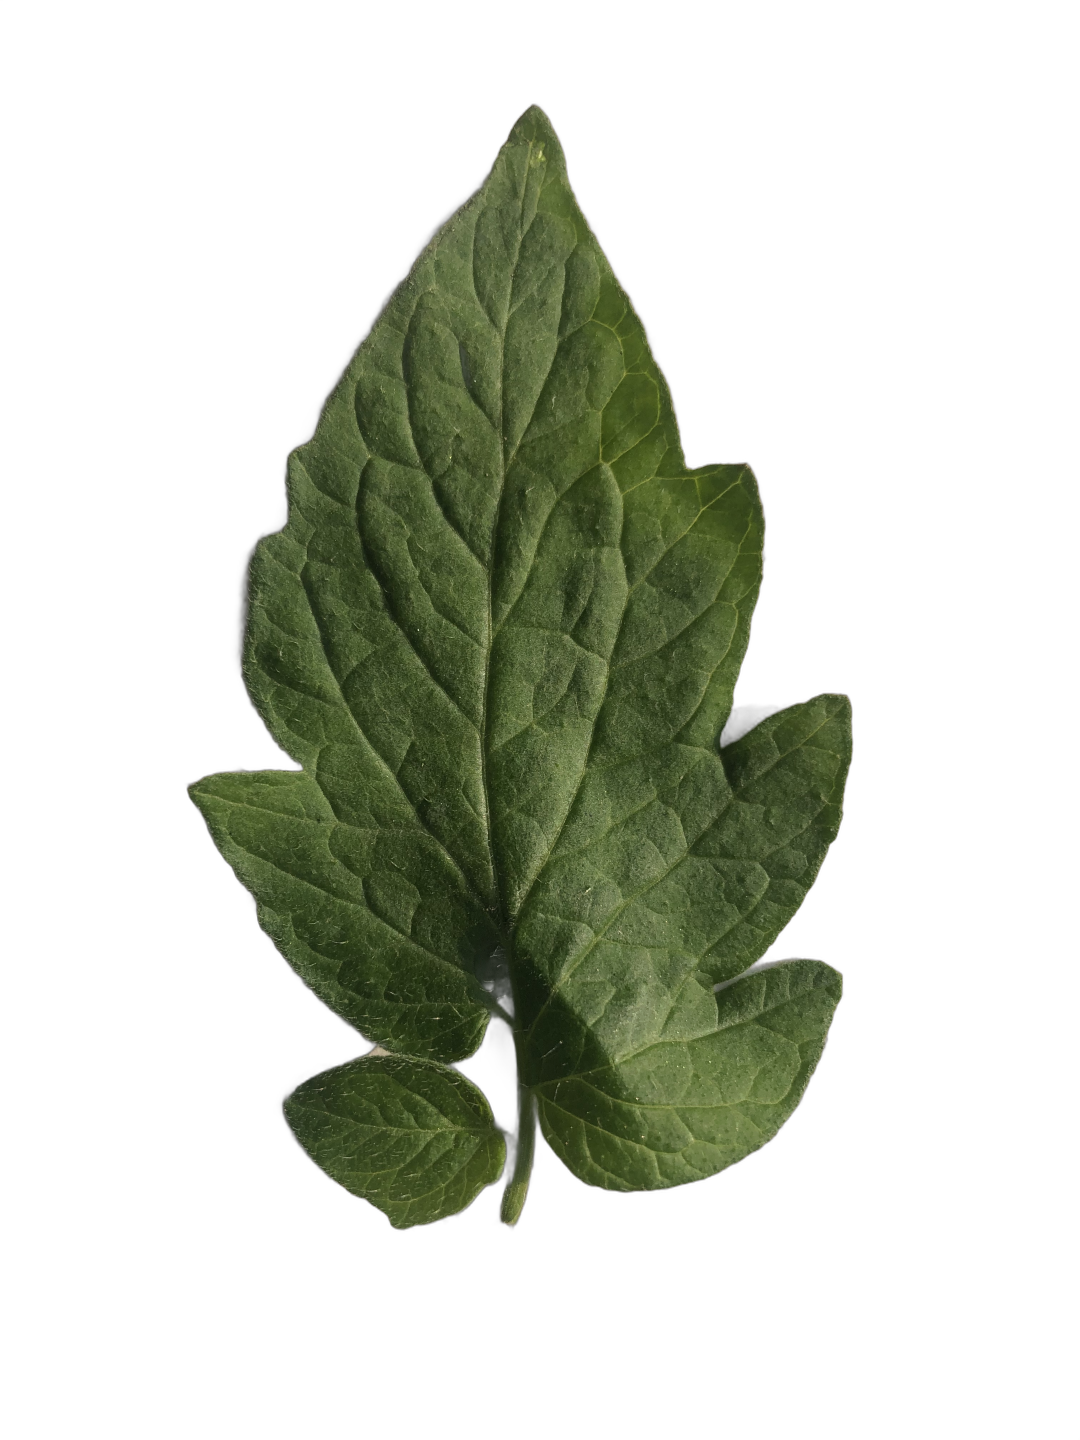
Crop: Tomato
Label: Healthy